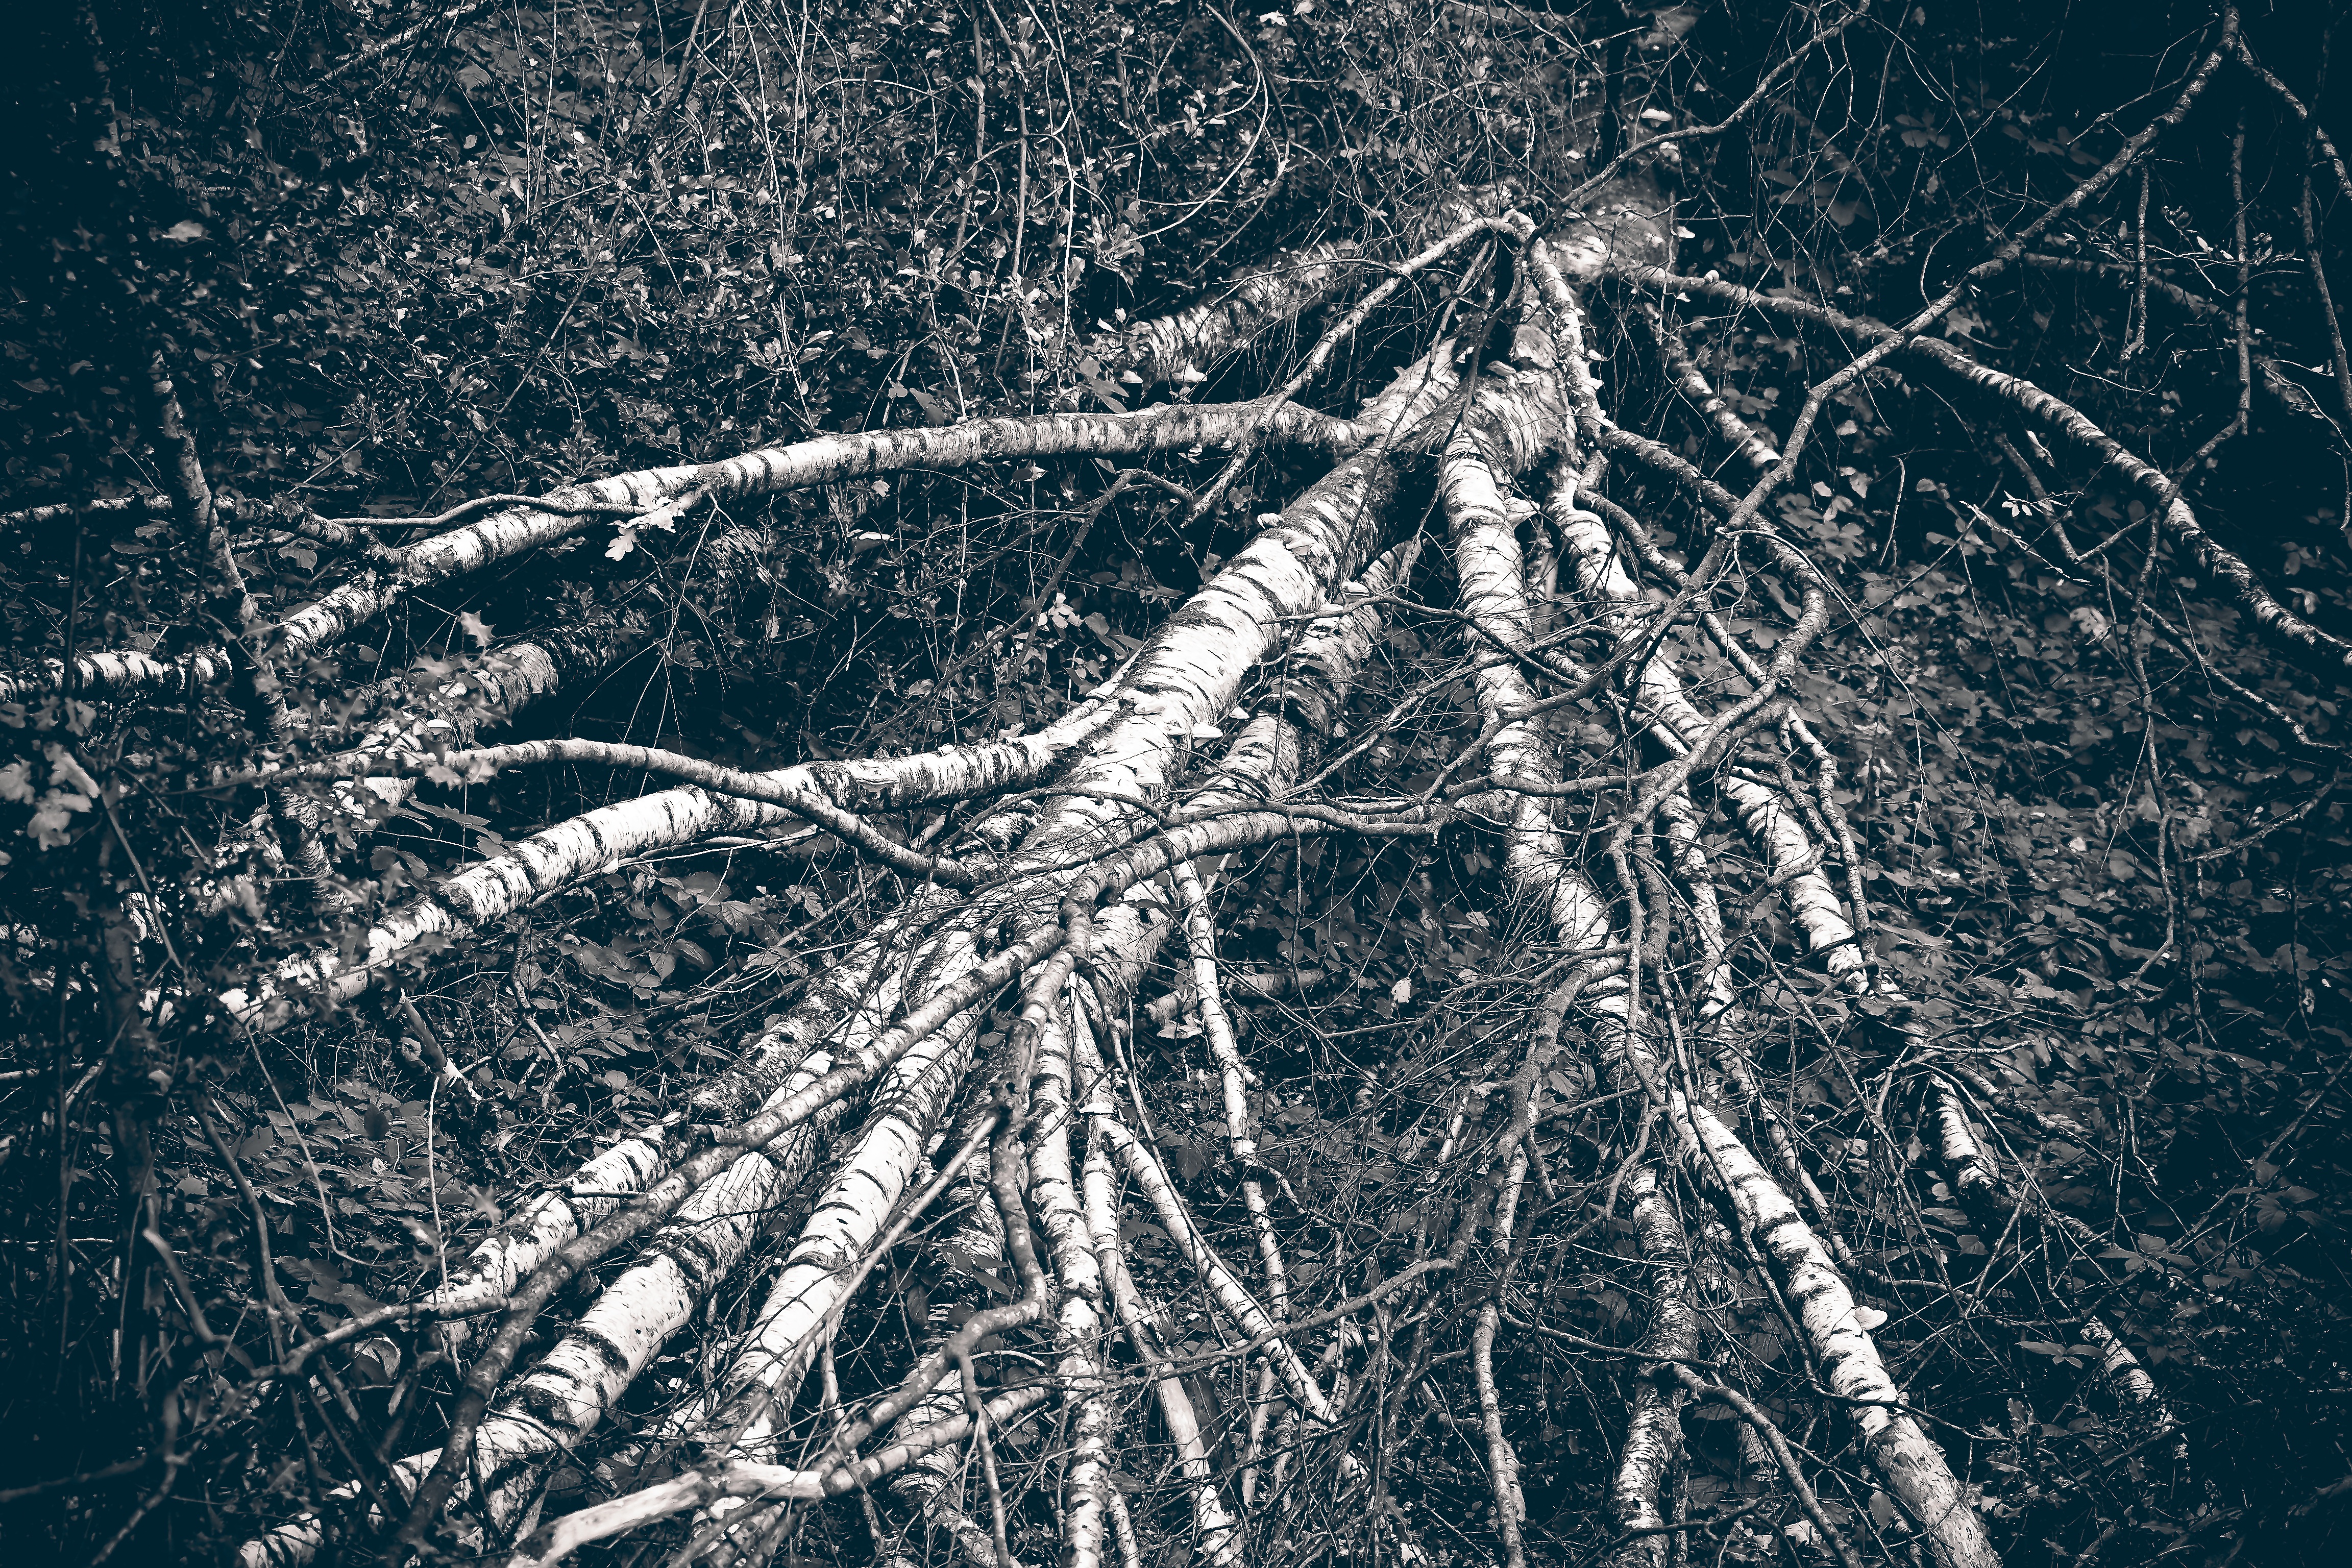
landscape, tree, nature, forest, snow, winter, black and white, plant, wood, night, photography, wind, frost, old, mystical, dark, ice, birch, autumn, contrast, decay, dead tree, monochrome, dead, flora, black white, trees, aesthetic, leaves, mysterious, branches, died, rot, weird, creepy, gloomy, mood, morsch, old tree, branch branches, dead plant, threatening, aerial photography, fairy tale forest, canceled, monochrome photography, birch branches, atmosphere of earth, geological phenomenon